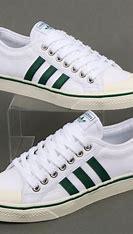
Brand: Adidas
Model: Nizza